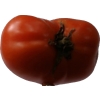
Label: tomato